Primate reintroduction

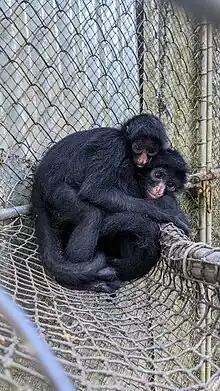
Black faced black spider monkeys (Ateles chamek) in rehabilitation at Taricaya Eco Reserve, Peru

Primate reintroduction is a form of species reintroduction and is the process by which captive or previously free-ranging primates are either translocated or rehabilitated and released into the wild. The goals of primate reintroduction efforts are typically to reestablish or reinforce wild populations, improve the welfare of reintroduced individuals, and/or restore ecosystems (i.e. seed distribution). Primate reintroduction is associated with primate rehabilitation which is a form of wildlife rehabilitation that provides care and treatment for individual primates that have been injured, orphaned or abandoned in preparation for reintroduction back into the wild. Rehabilitation and reintroduction together are a strategy to combat the widespread decline of primate biodiversity worldwide and keep primate species and their habitats safe from extinction. The rehabilitated primates are most frequently formerly captive monkeys confiscated or rescued from the illegal pet and bushmeat trades.